Brazilian coffee cycle

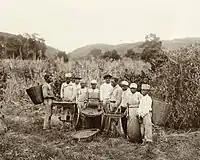
Slaves on a coffee plantation circa 1882

Coffee was originally brought to in Brazil in 1727, when it was introduced in Pará, before it really gained a grasp on the Brazilian economy. It continued to gain popularity in Northeastern Brazil in the 1700s, permeating through Amazonas. By 1770, it had reached Rio de Janeiro. Coffee began to be planted near the coast, in relatively small quantities when compared to the amount that would be produced later. The first plantations appeared in the valleys of the mountains surrounding the city of Rio de Janeiro. The coffee plantations followed the coast, going beyond the state of Rio and reaching São Paulo. At the beginning of the 19th century, this coastal strip was an important producing area.